Alexander Acha

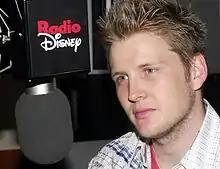

He is the son of Mexican pop singer Emmanuel and Mercedes Aleman, who taught Alexander piano and other instruments. Acha is also a pianist and a Berklee College of Music alumnus.